Moetzes Gedolei HaTorah

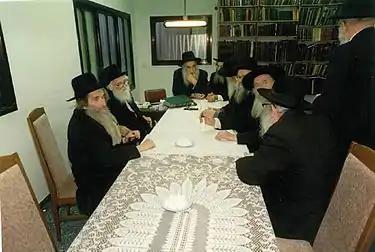
The first Moetzes Gedolei HaTorah of "Degel HaTorah", March 1989, home of Rabbi Schach. Sitting alongside Rabbi Steinman

The Moetzes of Agudat Yisrael likewise constituted the Israeli Ashkenazic Haredi community's religious policy leadership, and exercises strong control over political matters for strongly observant Israelis, such as joining government coalitions.